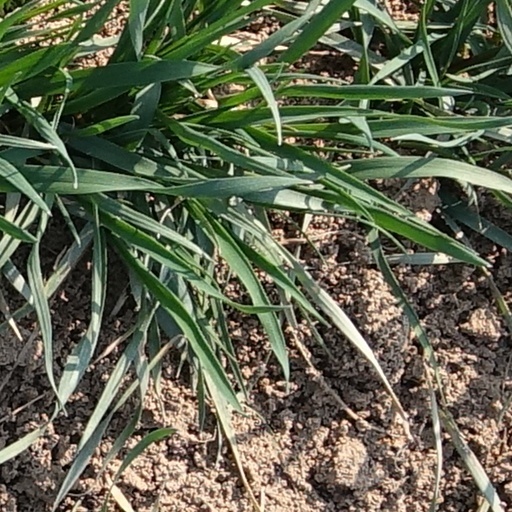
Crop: wheat